Thomas Blamey

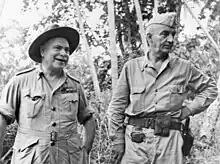
Two men in uniforms, without ties. One wears a garrison cap while the other wears a slouch hat.

The defence of Australia took on a new urgency in December 1941 with the entry of Japan into the war. Within the Army there was a concern that Bennett or Lavarack would be appointed as commander-in-chief. In March 1942, Vasey, Herring and Steele approached the Minister for the Army, Frank Forde, with a proposal that all officers over the age of 50 be immediately retired and Major General Horace Robertson be appointed commander-in-chief. This "revolt of the generals" collapsed with the welcome news that Blamey was returning from the Middle East to become commander-in-chief of Australian Military Forces.